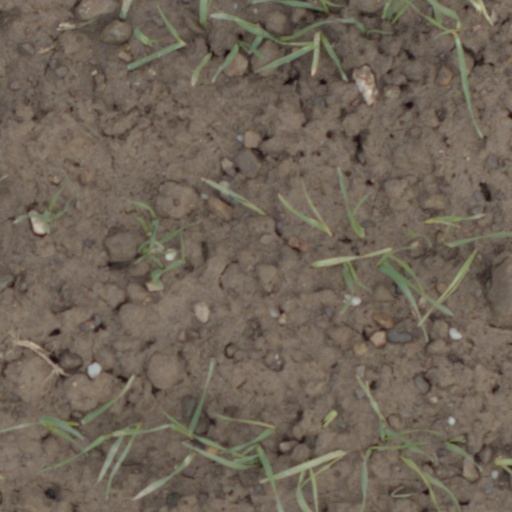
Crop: wheat